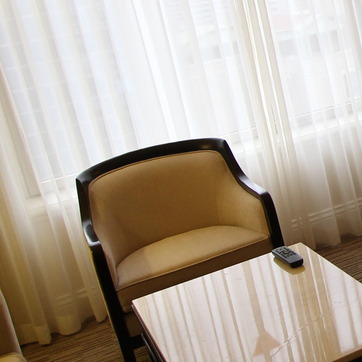
Material: fabric